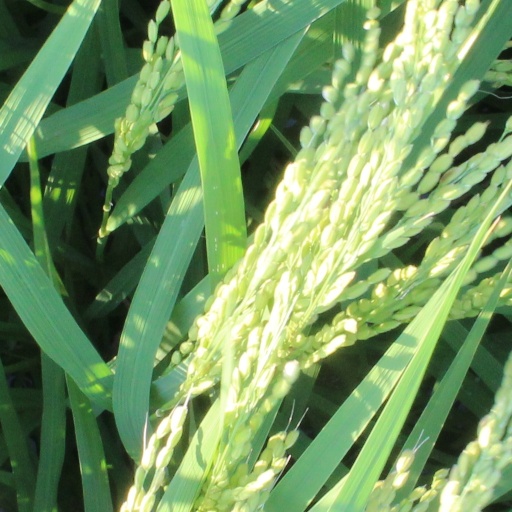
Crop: rice